Mason & Wales

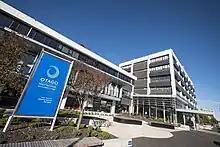
Blocks F and H of Otago Polytechnic

The firm remains Dunedin-based, although their designs are now found throughout New Zealand. It maintained a family connection to its founders until the death of Wales's great-grandson, architect Niel Wales, in 2011.